Acqui Terme railway station

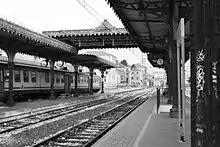
Interior of the Acqui Terme station, the historic metal canopies that date back to the three-phase years are evident.

The plant is managed by Rete Ferroviaria Italiana (RFI); the orientation of the track park is in an East-West direction: from the East the two single tracks of the lines for Alessandria (from the North-East) and for Ovada-Genova (from the South-East) enter, while towards the West they exit parallel, to separate several hundred meters further on, the two tracks destined for Asti (North side) and S.Giuseppe di Cairo-Savona (South side). The tracks intended for passenger traffic are eight in all: six passers-by, numbered from 1 to 6, a section numbered 1a and attested to the east side of the passenger building, sharing a part of the platform with track 1, and another track with regular numbering (7), which crosses the square like the other six but which is truncated as it has no outlet to the west. Both for these and for track 1a, use is therefore limited to trains that have their origin or destination in the station itself and are directed to one of the two destinations to the east, particularly the regional ones for Genoa which generates a moderate commuter traffic.